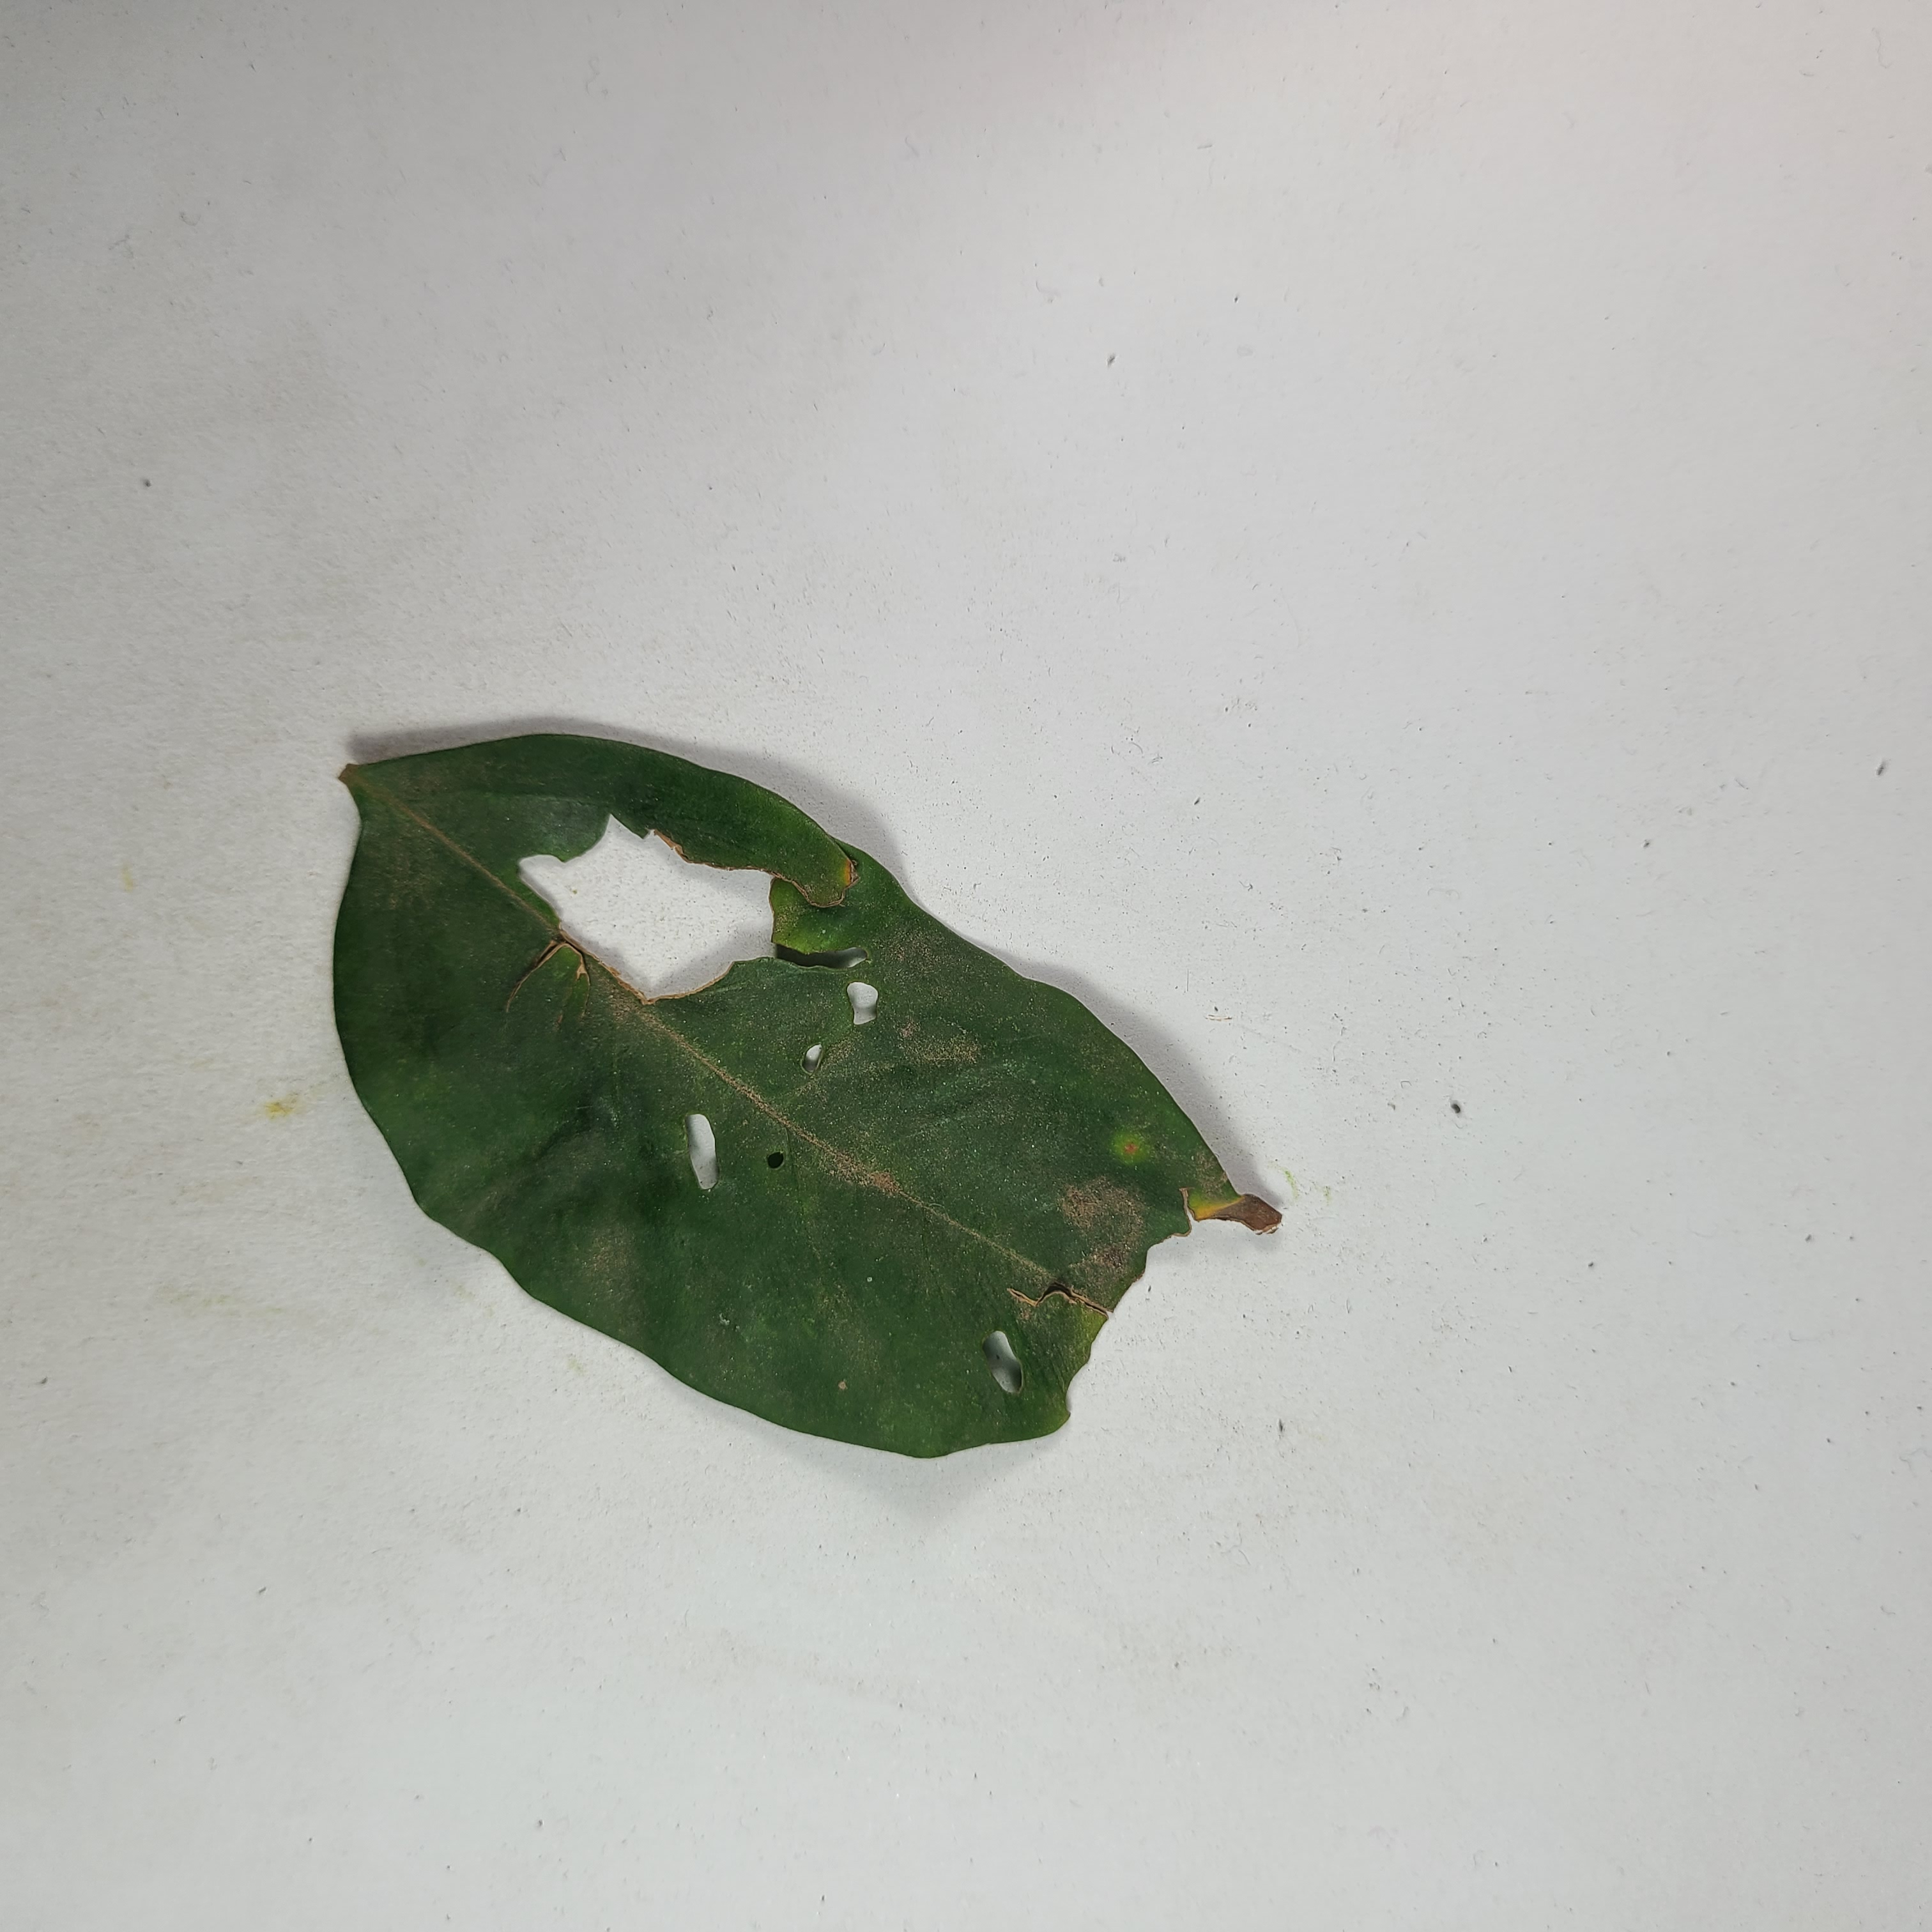
Label: Insect Hole leaves